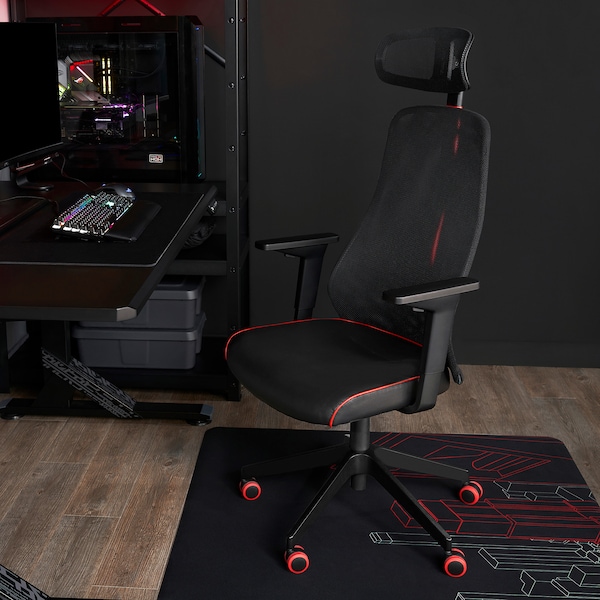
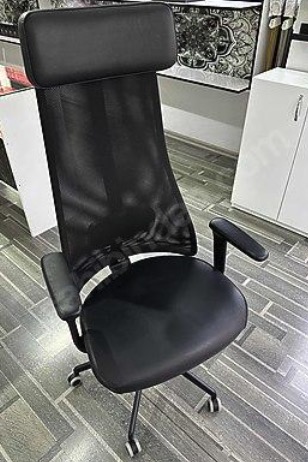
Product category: items_chair
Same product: no